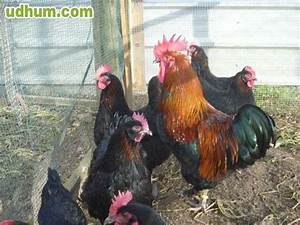
Label: gallina